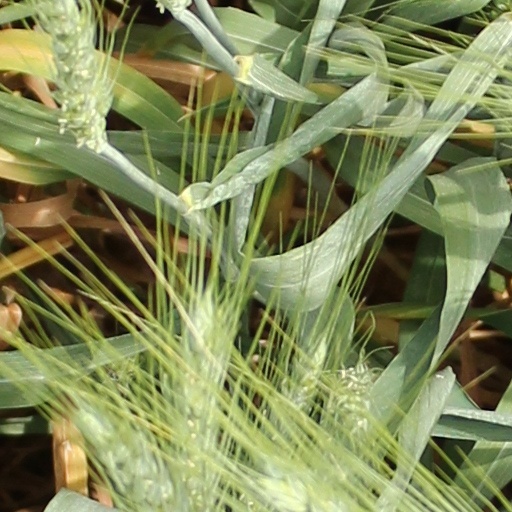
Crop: wheat